Florida State Road 60

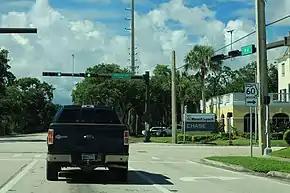
The eastern terminus of Florida State Road 60 is located on State Road A1A.

The name "Hesperides Road" continues into County Road 630 near Indian Lake Estates. From there it is a two-lane road, however the road briefly becomes wider at locations such as Robert's Ranch, Grape Hammock Road and the KICCO (Kissimmee Island Cattle Company) Wildlife Management Area The road is joined by the Florida National Scenic Trail just before the bridge and dam over the Kissimmee River, where it crosses the Polk-Osceola County Line. From there the road curves southeast again, and the trail leaves SR 60 at an intersection with a dirt road leading to the Three Lakes Wildlife Management Area. Very little exists beyond this point besides farms and scrubland.